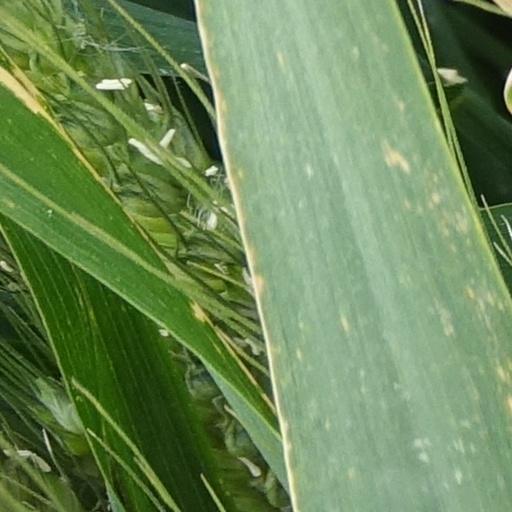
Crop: wheat